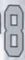
Number: 8